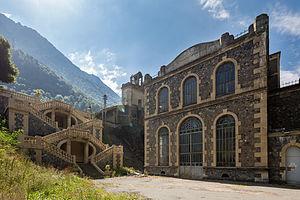
Charles Albert Keller, né le 1ᵉʳ janvier 1874 à Romagne-sous-Montfaucon et mort le 22 octobre 1940 à Grenoble, est un industriel français.
Cet article recense les monuments historiques de l'Isère, en France.
L'histoire du territoire actuellement occupé par le département de l’Isère en France est ancienne.
La centrale des Vernes est une centrale hydroélectrique de première importance dans l'histoire de la houille blanche, située sur la commune de Livet-et-Gavet dans l'Isère, construite entre 1916 et 1918 pour produire de la fonte synthétique, au four électrique.
Livet-et-Gavet est une commune française située dans le département de l'Isère en région Auvergne-Rhône-Alpes à 30 minutes au sud de Grenoble.